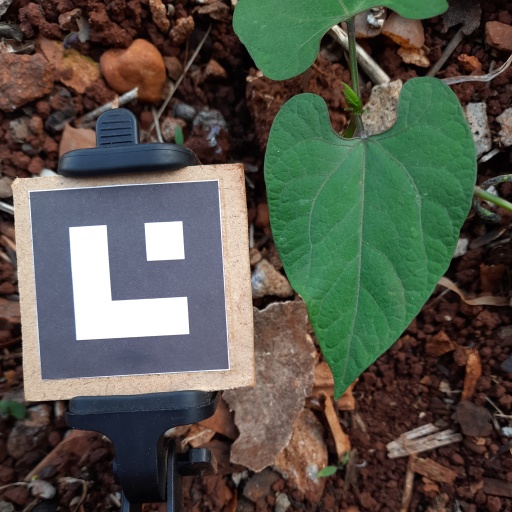
Observations: wavy surface, no eating holes, under cloudy sky